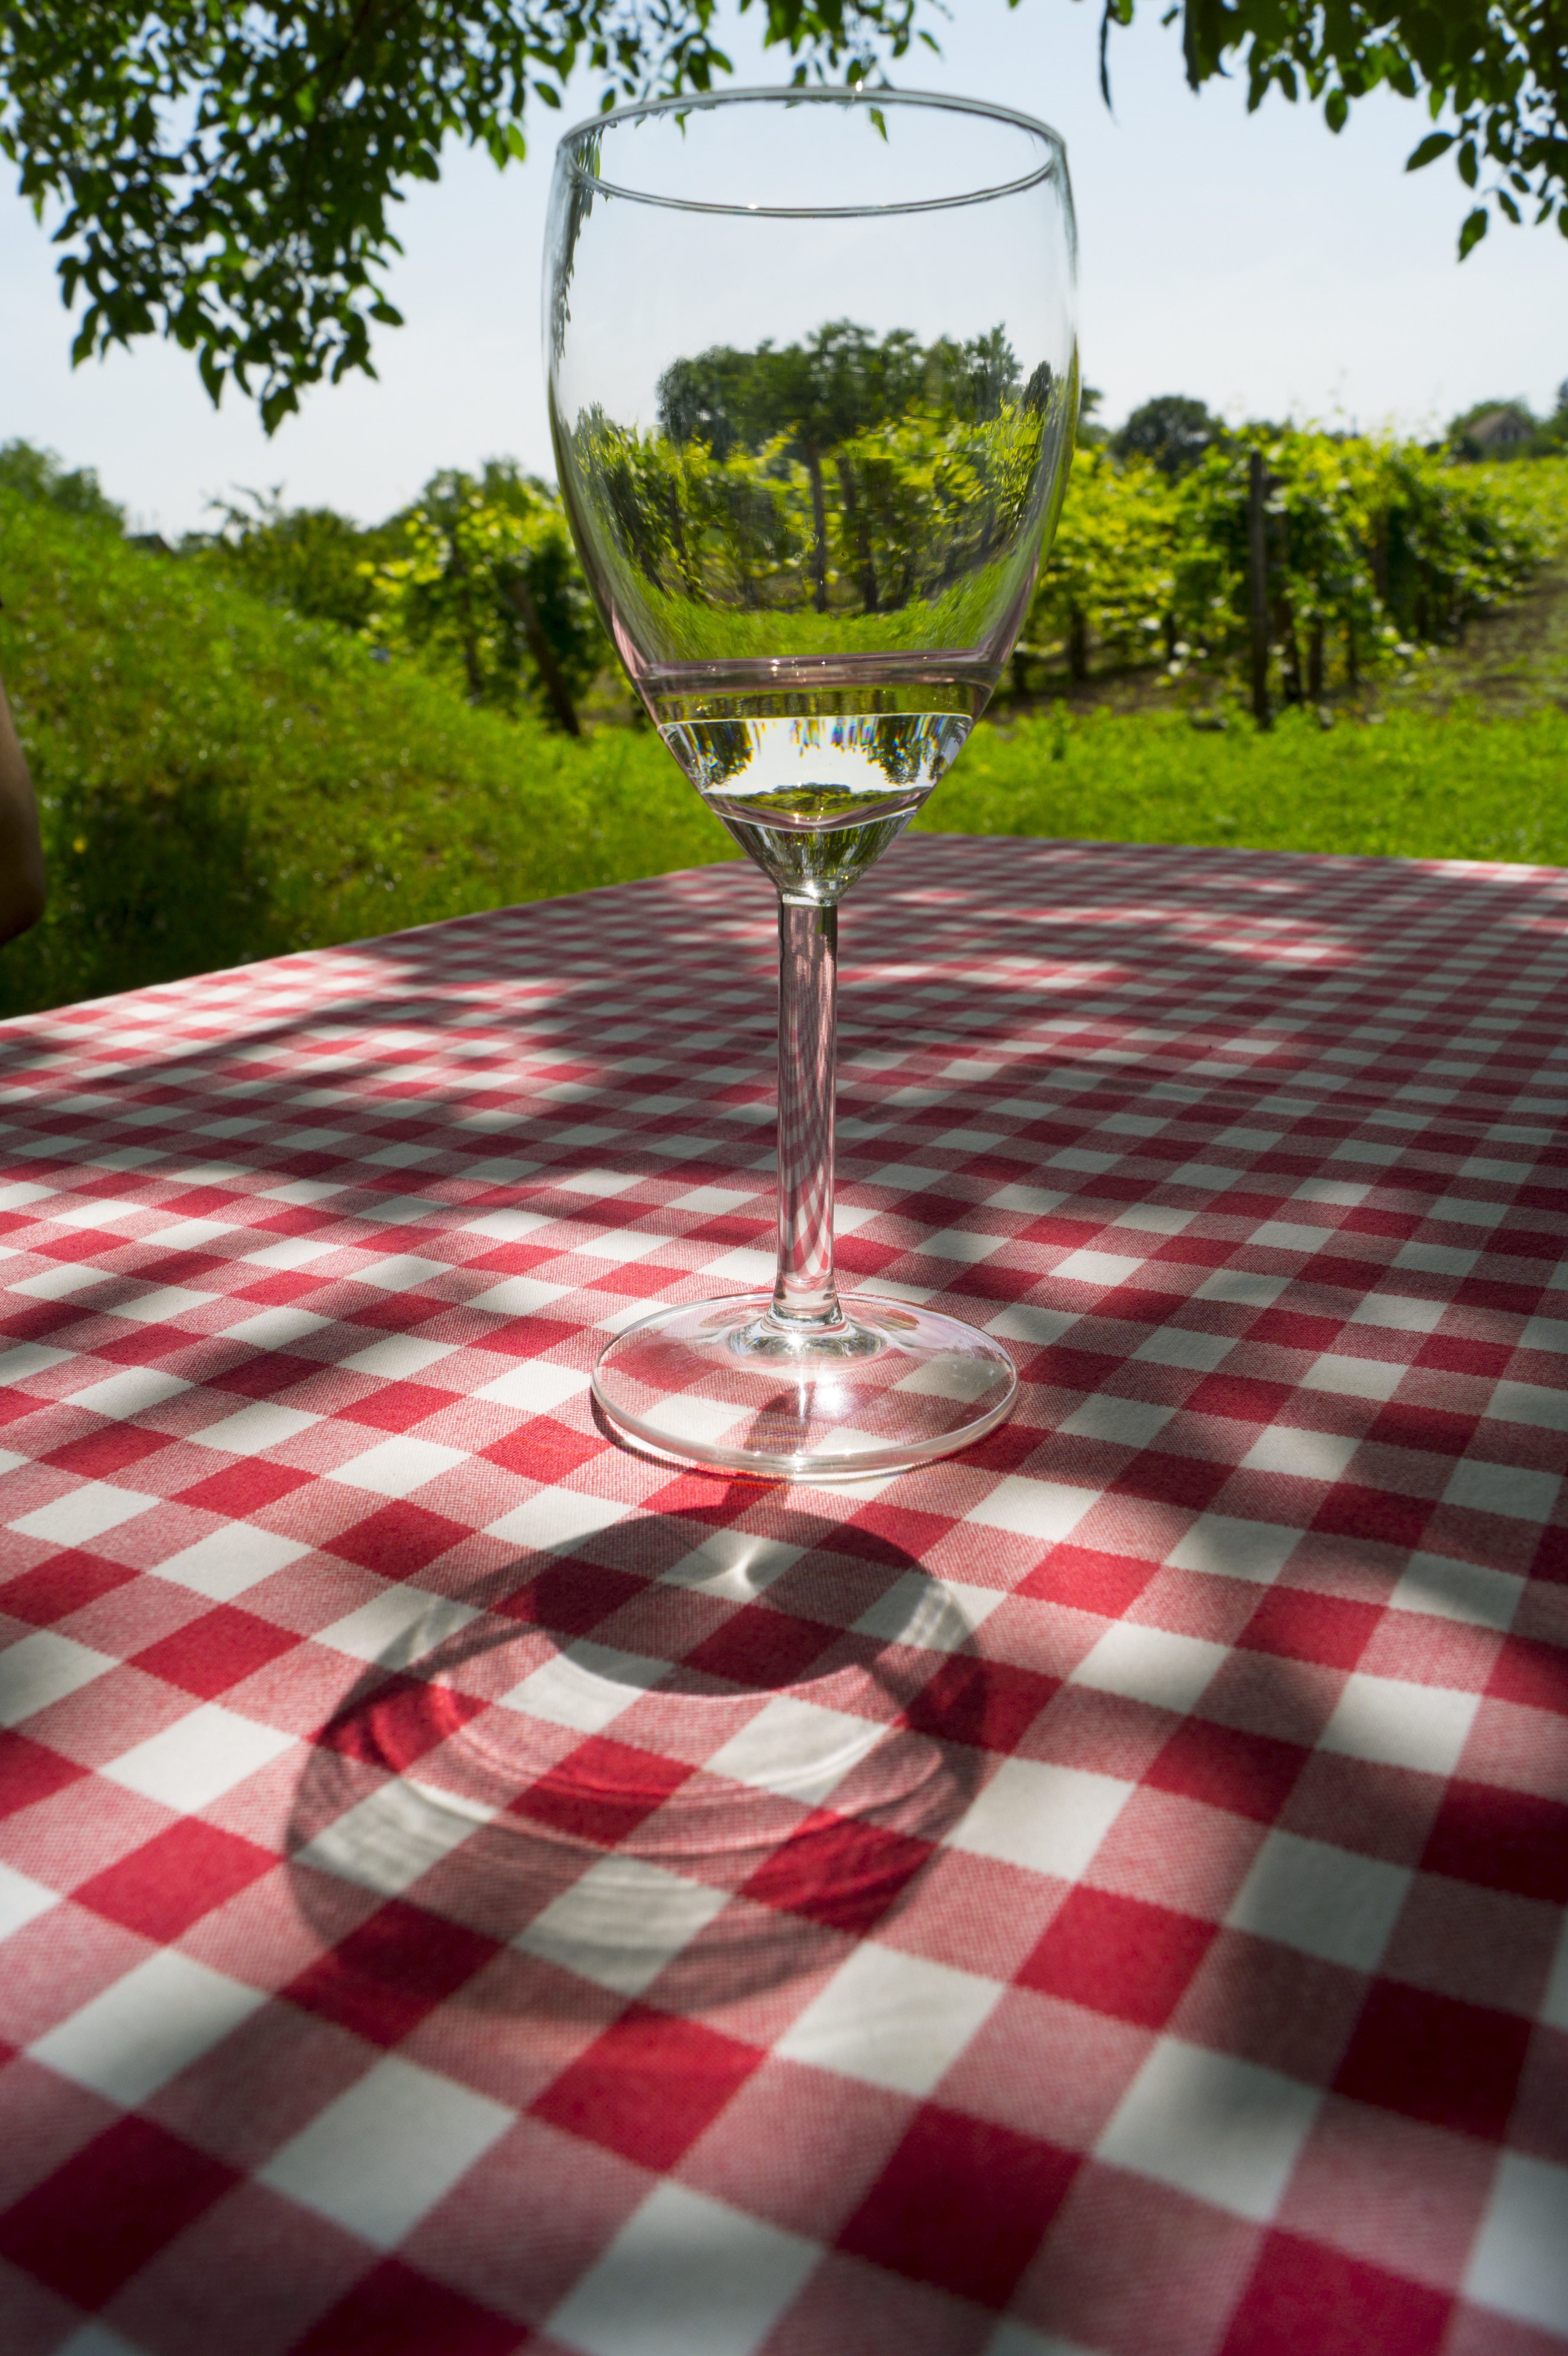
grape, wine, glass, red, material, wine glass, viticulture, wine glasses, flooring, outdoor structure, etyek